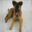
Label: dog